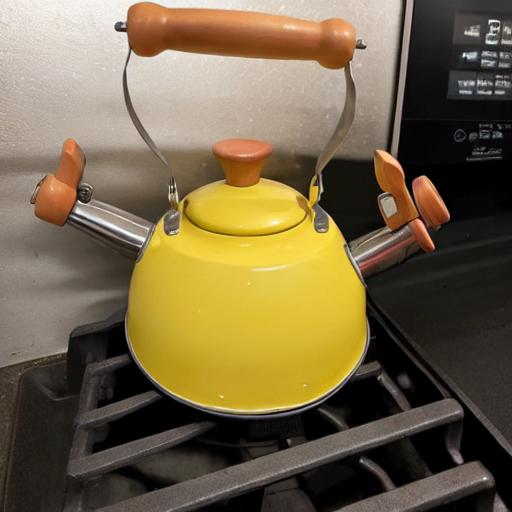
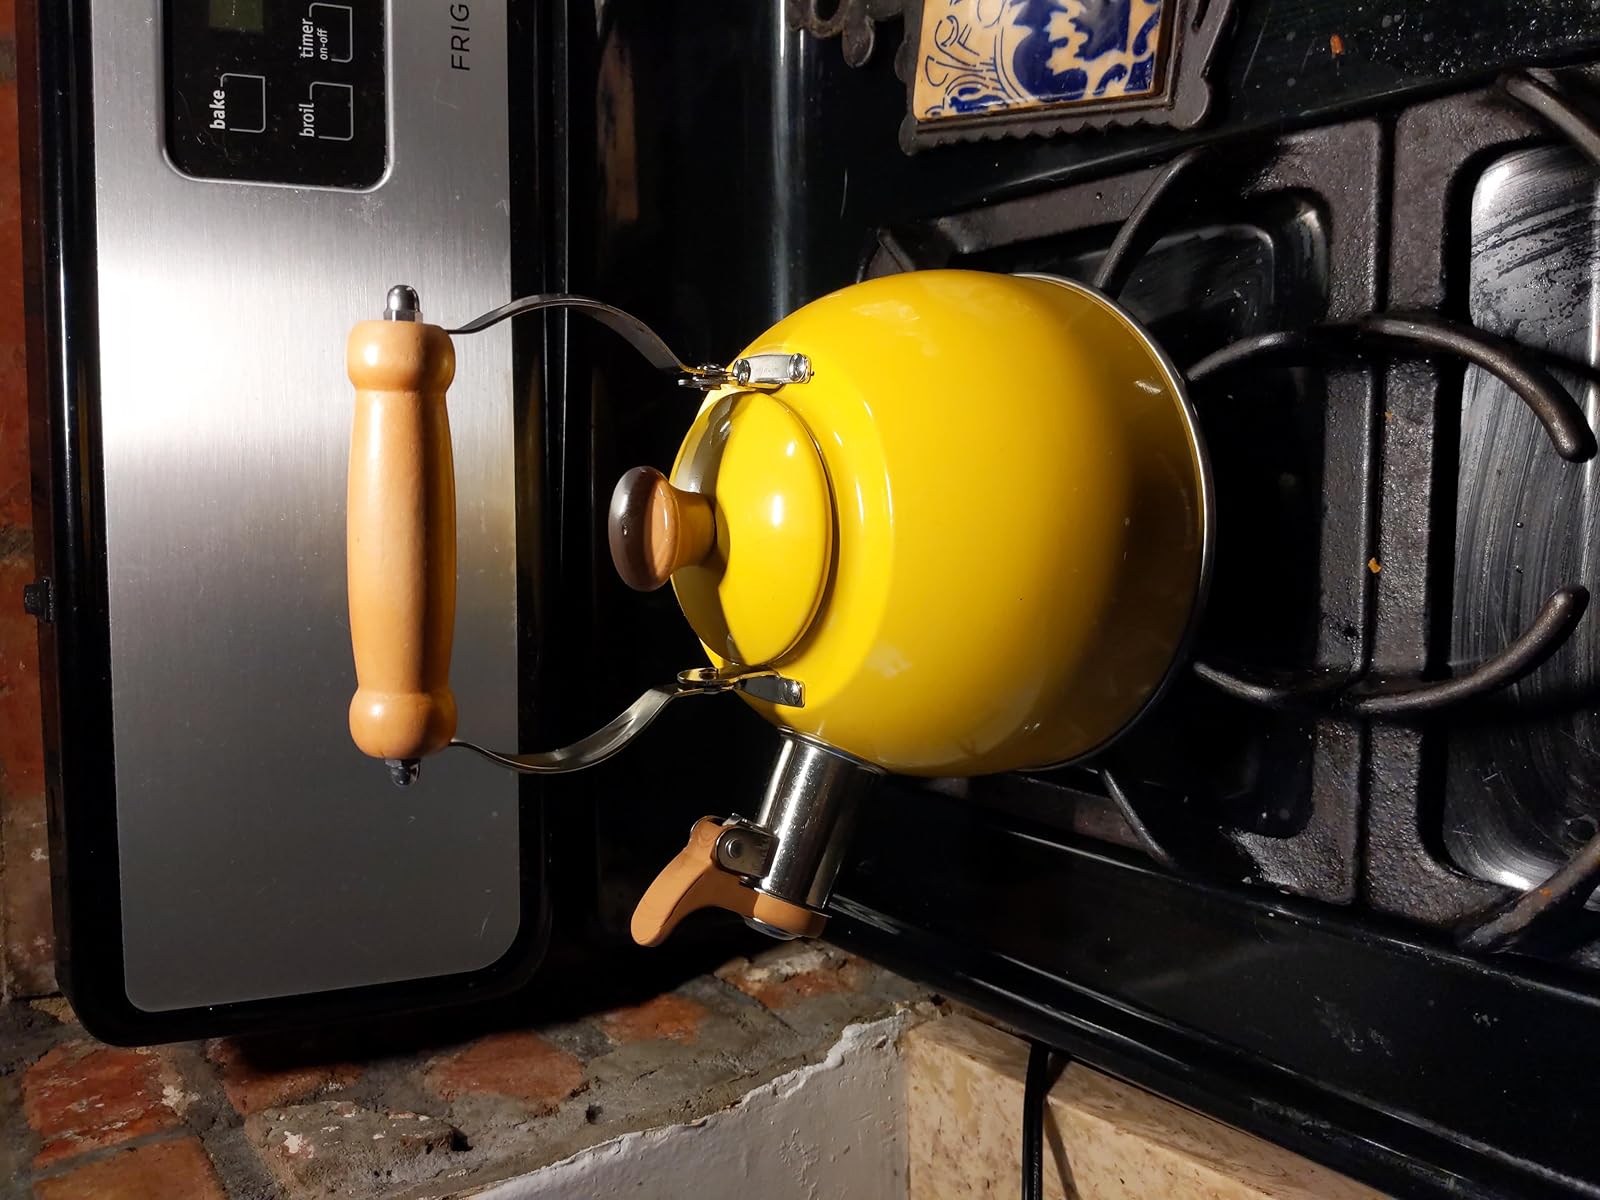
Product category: items_kettle
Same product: no